Noyelles-sur-Selle

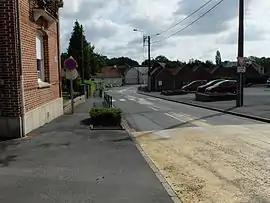
A view within Noyelles-sur-Selle

Noyelles-sur-Selle (literally "Noyelles on Selle") is a commune in the Nord department in northern France.